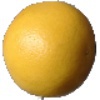
Label: Grapefruit White 1